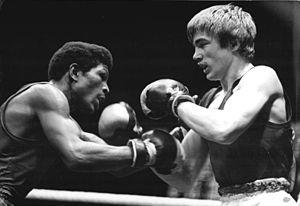
Ángel Herrera est un boxeur cubain né le 2 août 1957 à Guantánamo.